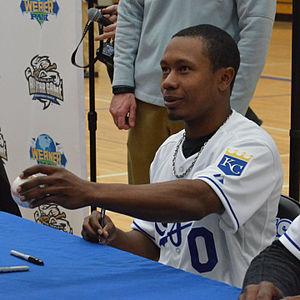
Terrance Gore est un voltigeur des Royals de Kansas City de la Ligue majeure de baseball.